Stour watermills

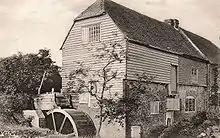
The mill c1903

This corn mill at Westwell has been converted to residential use, retaining its overshot waterwheel.